Vandœuvres

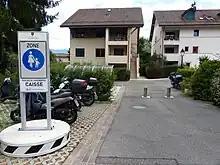
Motorbike parking in Vandœuvres

Vandœuvres is a municipality of the Canton of Geneva, Switzerland.